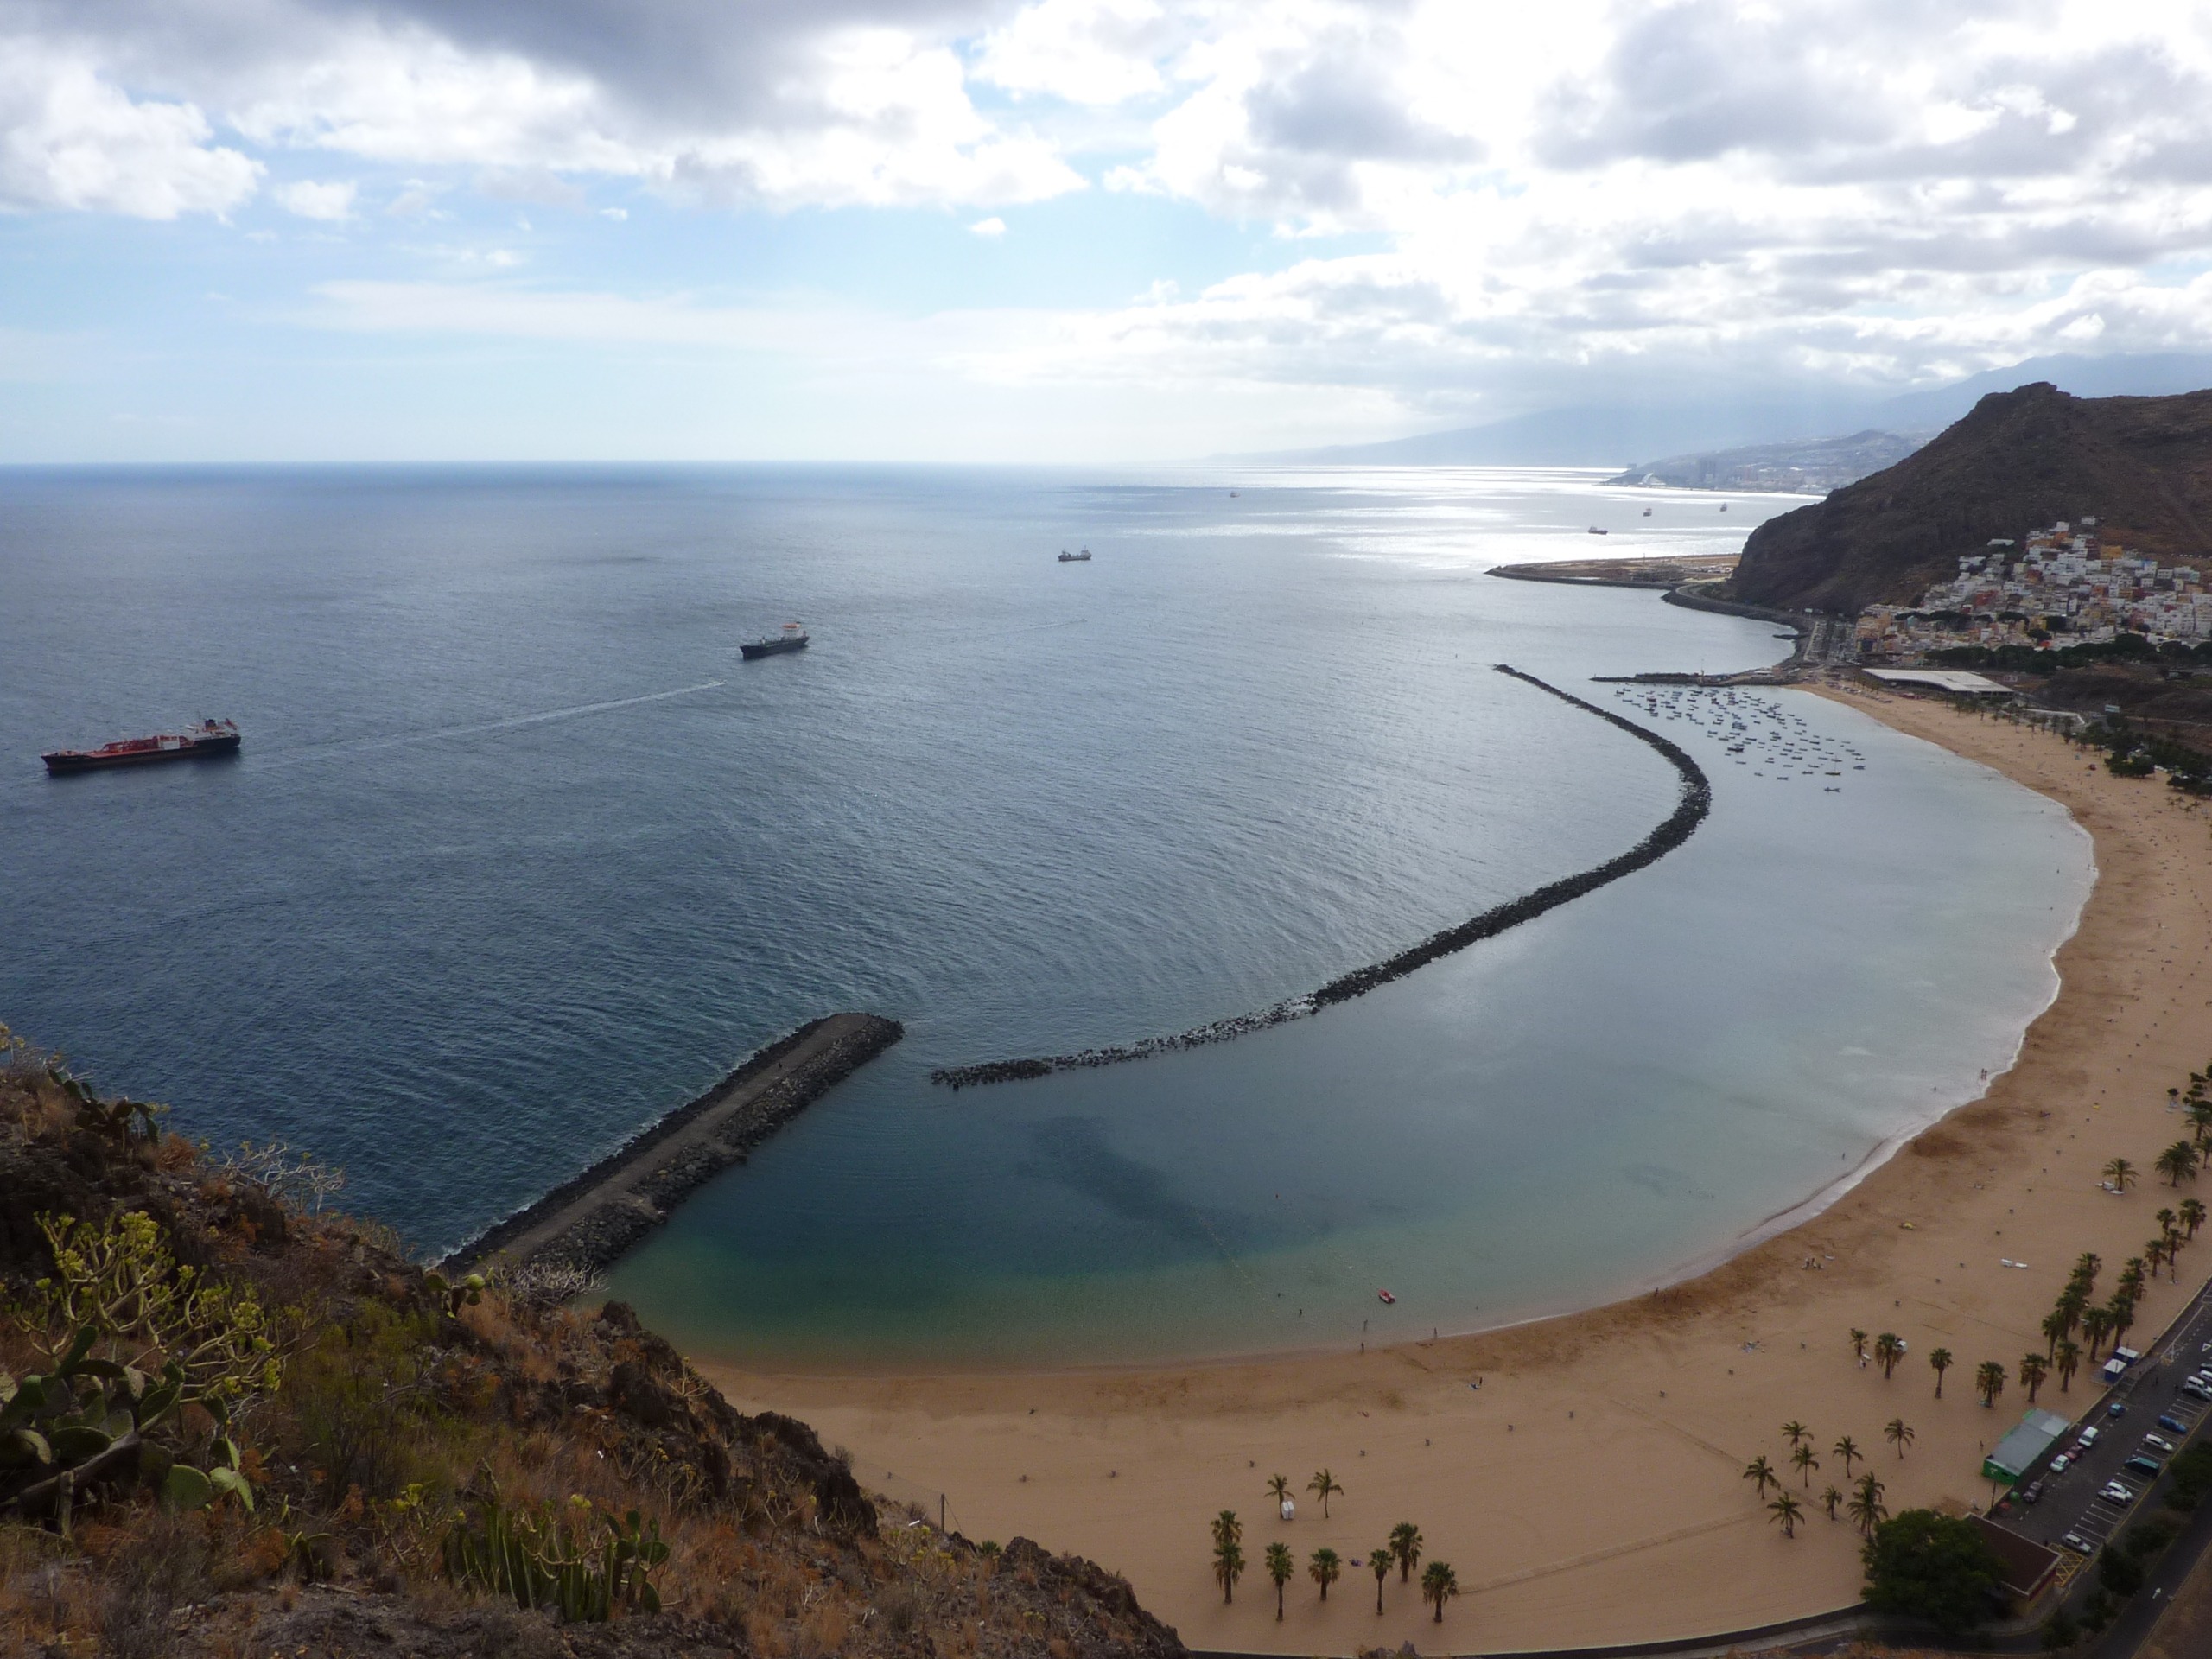
beach, landscape, sea, coast, nature, sand, ocean, shore, lake, cove, bay, reservoir, terrain, body of water, spain, is, tenerife, islands, loch, cape, canary islands, landform, teresitas